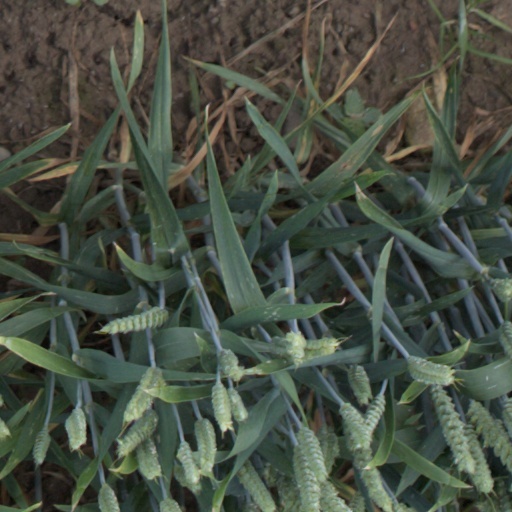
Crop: wheat